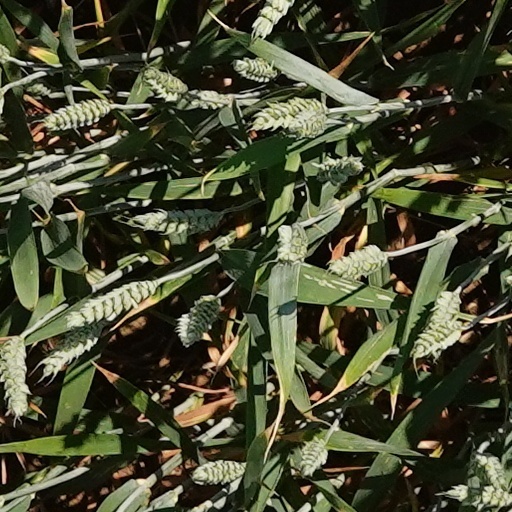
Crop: wheat